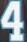
Number: 4